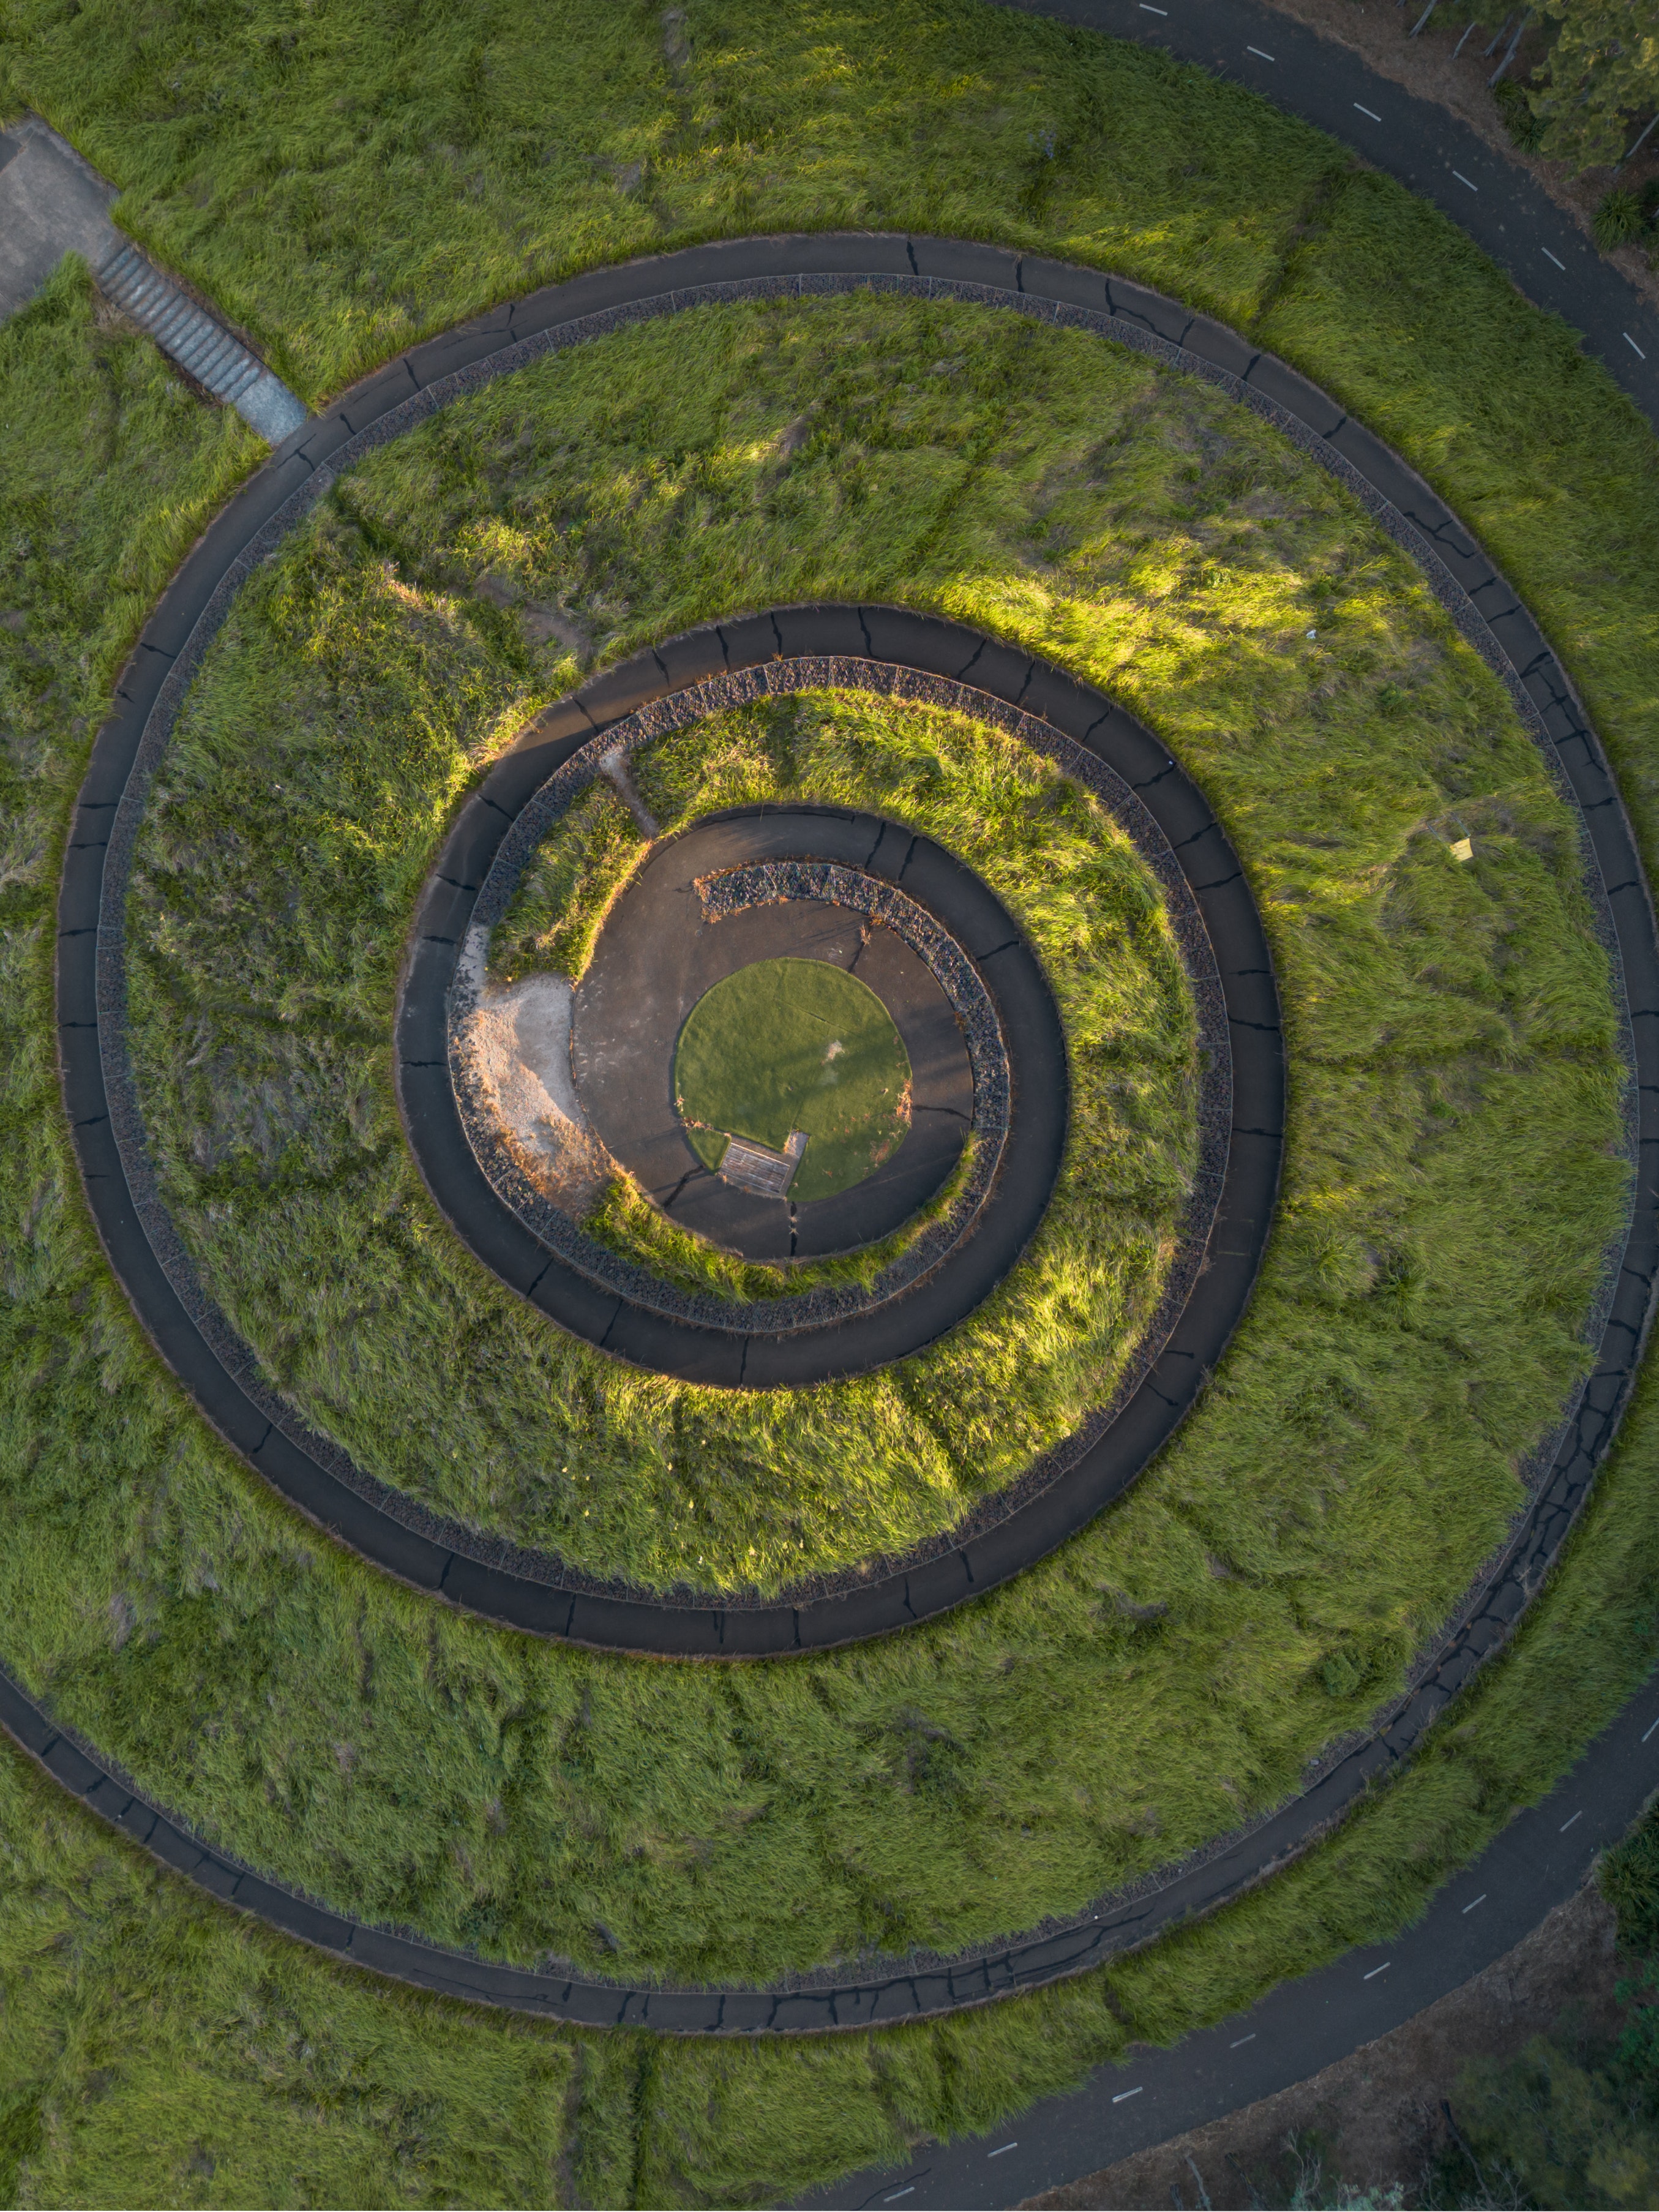
natural, grass, art, circle, pattern, landscape, terrestrial plant, symmetry, spiral, automotive wheel system, road surface, urban design, visual arts, water, garden, painting, algae